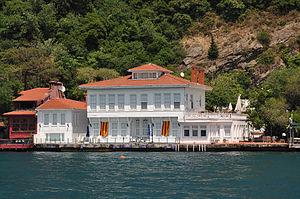
Sadrazam Kadri Pasha Yalısı à Kanlıca au bord du Bosphore en Turquie est un Yalı acheté par Kadri Pacha quand il a épousé la fille du médecin célèbre de palais du sultan Abdülmecit, Ismail Pacha. Kadri Pacha avait été un Grand Vizir et plus tard il est devenu le gouverneur d'Edirne. Il est mort en 1883. Les héritiers du Pacha ont reconstruit le bâtiment après qu'un bateau se soit écrasé dans le manoir, l'endommageant sérieusement. La construction de ce manoir date principalement des années 1850.